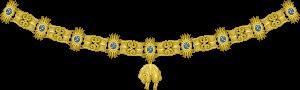
Le roi d'Espagne est le chef de l'État du royaume d'Espagne, symbole de son unité et de sa constance, il lui revient d'arbitrer et de modérer le fonctionnement régulier des institutions et d'exercer la plus haute représentation de l'État espagnol, outre l'exercice des pouvoirs qui lui sont expressément attribués par la Constitution espagnole de 1978 et d'autres lois. Il est commandant suprême des Forces armées espagnoles, et en tant que tel, capitaine général des forces armées. Il détient également le haut patronage des académies royales.